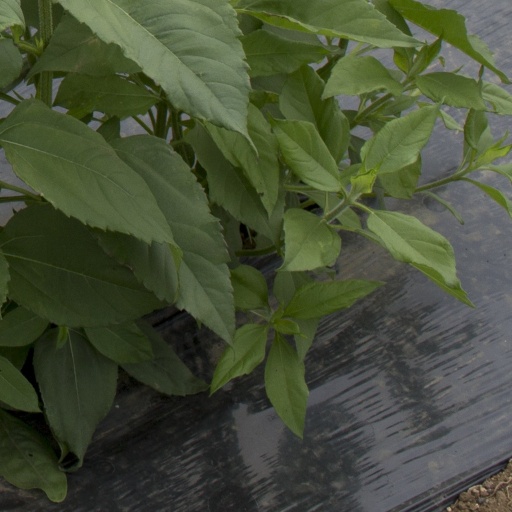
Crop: Jerusalem artichoke